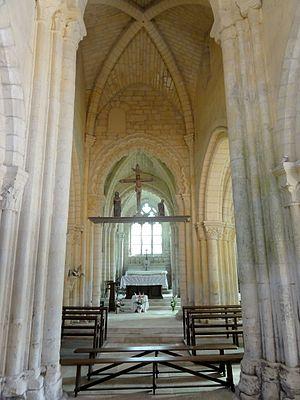
Nef, vue vers l'est.
L'église Saint-Denis est une église catholique paroissiale située à Foulangues, dans le département de l'Oise, en France. Elle comporte probablement des parties d'une église plus ancienne, bâtie à la fin du XIᵉ ou au début du XIIᵉ siècle : ce sont les parties hautes de la nef, invisibles depuis l'extérieur. Sinon, l'église a été bâtie pendant une seule campagne de travaux à partir des années 1140, et affiche un style roman tardif, qui annonce déjà le gothique par la qualité de la sculpture de ses chapiteaux, la composition rigoureuse de ses piliers cantonnées, et son voûtement d'ogives, même si l'iconographie des chapiteaux et les profils archaïques des tailloirs, des ogives et des arcades sont encore proprement romans. L'église de Foulangues est, malgré ses petites dimensions, l'une des plus remarquables de la région. Ses murs extérieurs ne trahissent en rien le caractère de l'édifice qu'ils renferment, car ils ont été presque entièrement rebâtis à divers époques.